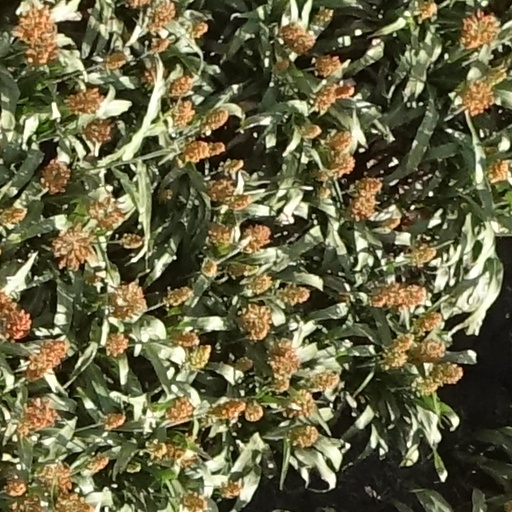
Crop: sorghum